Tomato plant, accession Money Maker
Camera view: vertical (180 deg); turntable rotation: 60 degrees
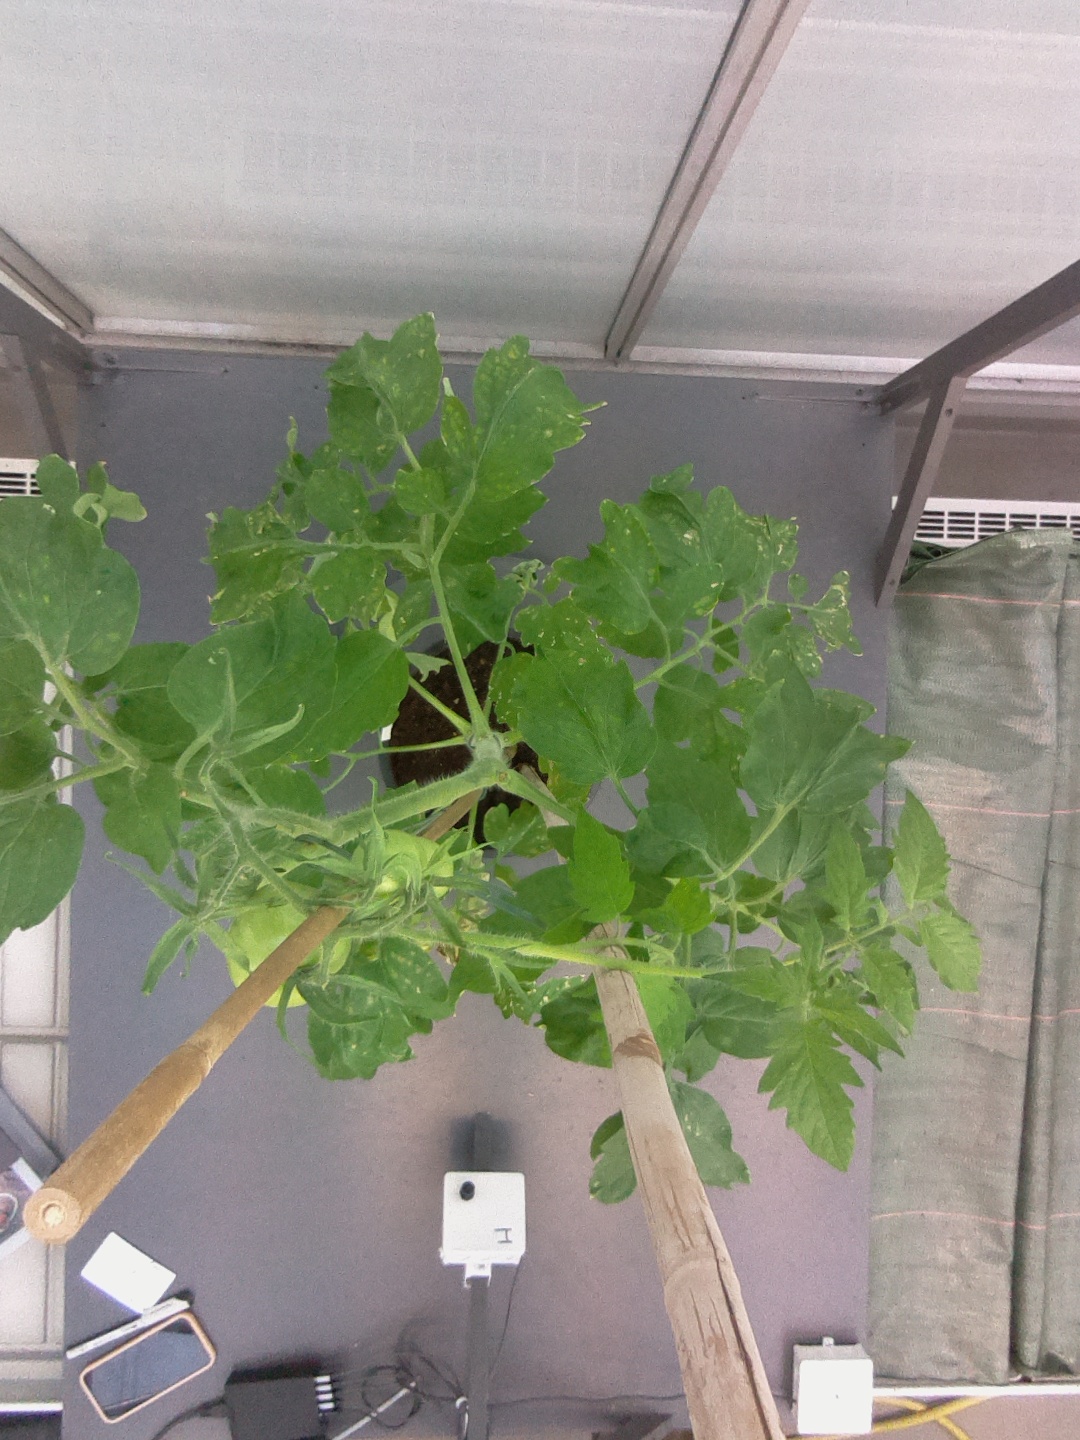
BBCH growth stage 72: 20%-30% of final fruit size